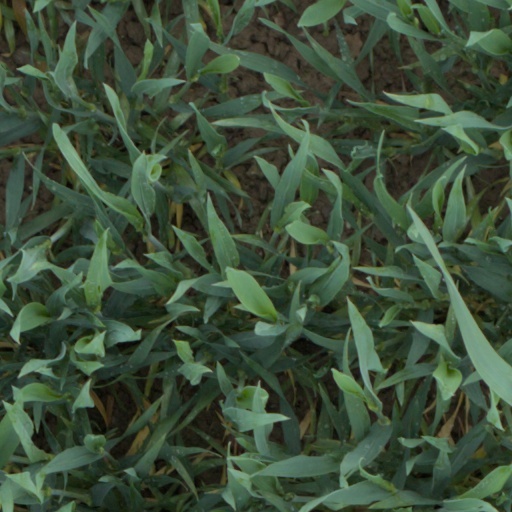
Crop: wheat